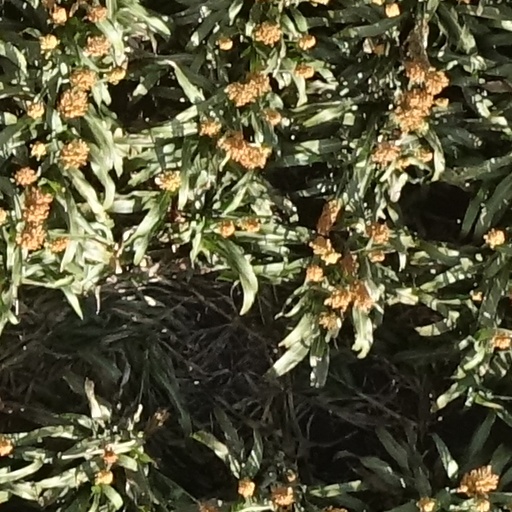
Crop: sorghum